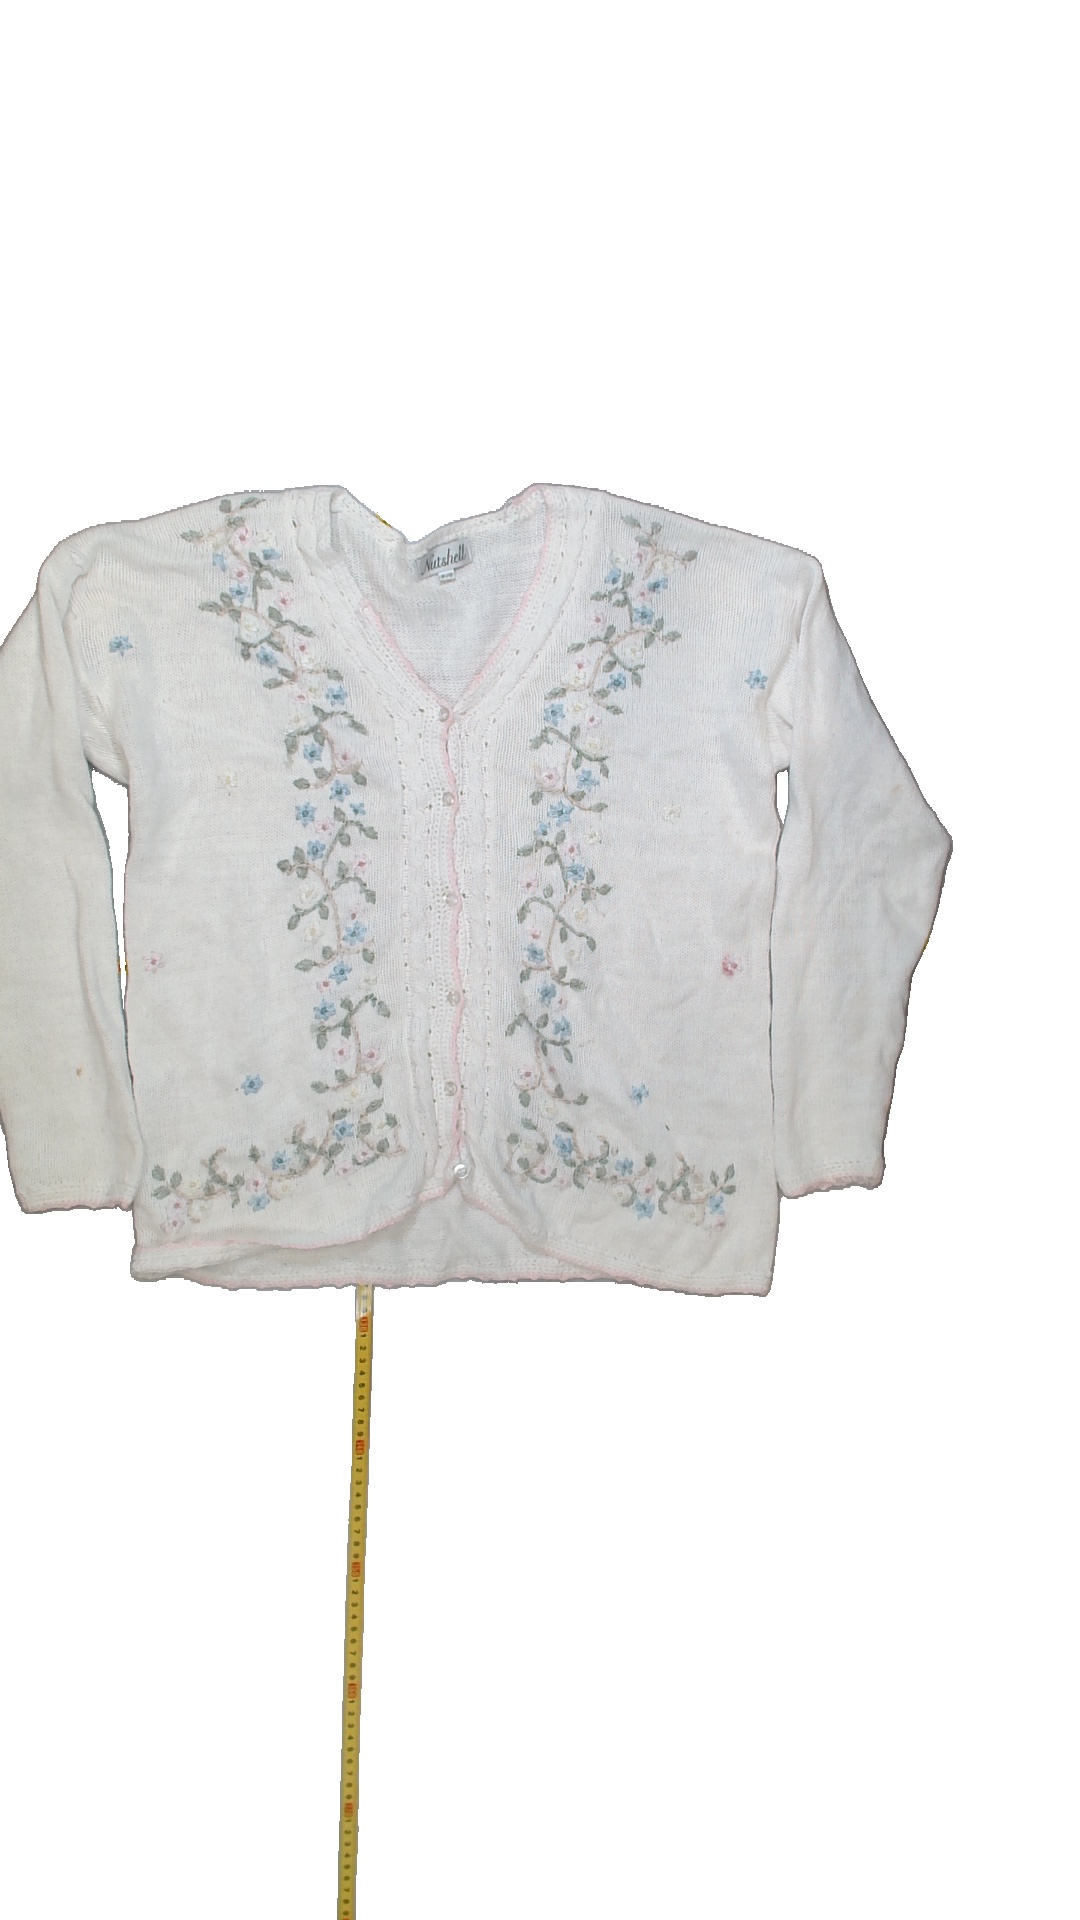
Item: Cardigan (Ladies)
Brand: Not Applicable
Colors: Blue, White, Green, Pink
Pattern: Floral print
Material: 100%viscose
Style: No trend
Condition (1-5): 2
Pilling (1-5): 3
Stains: Yes
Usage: Export
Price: <50